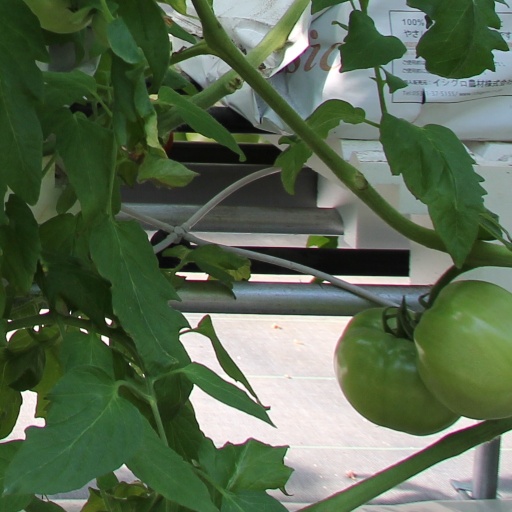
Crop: tomato